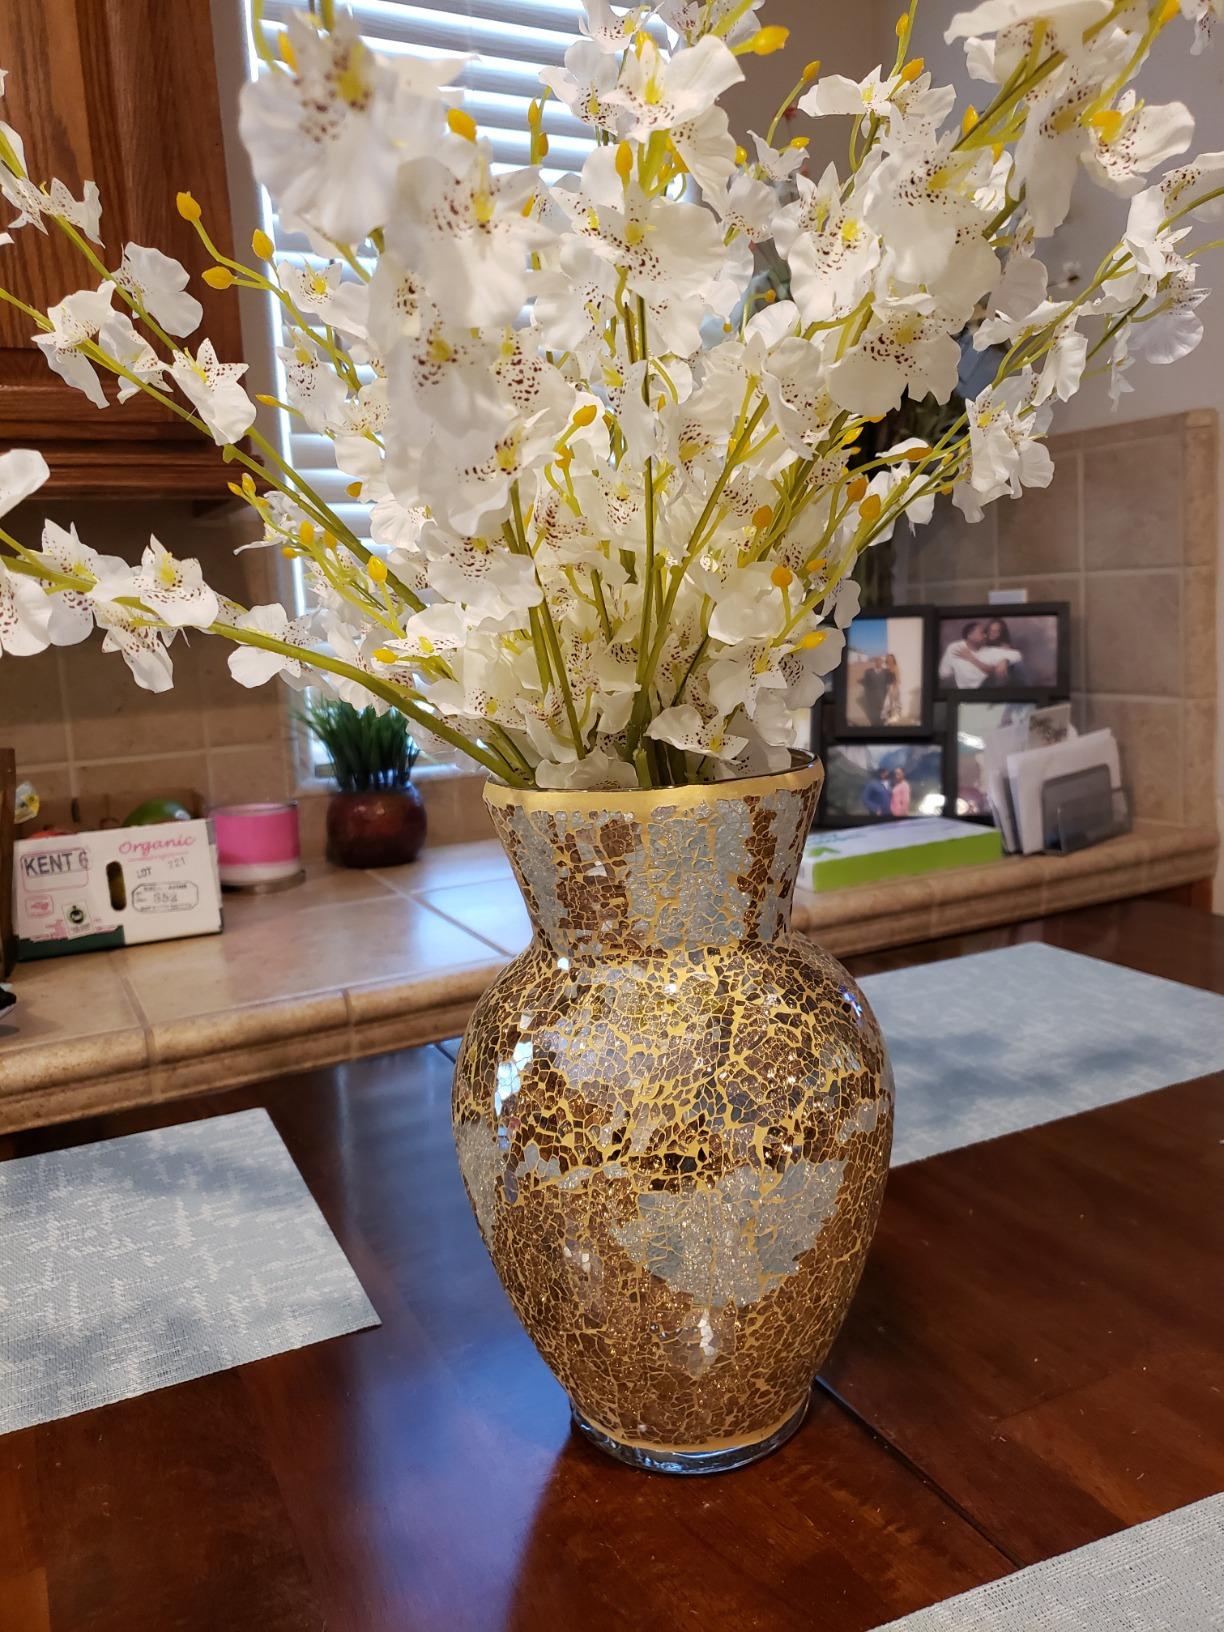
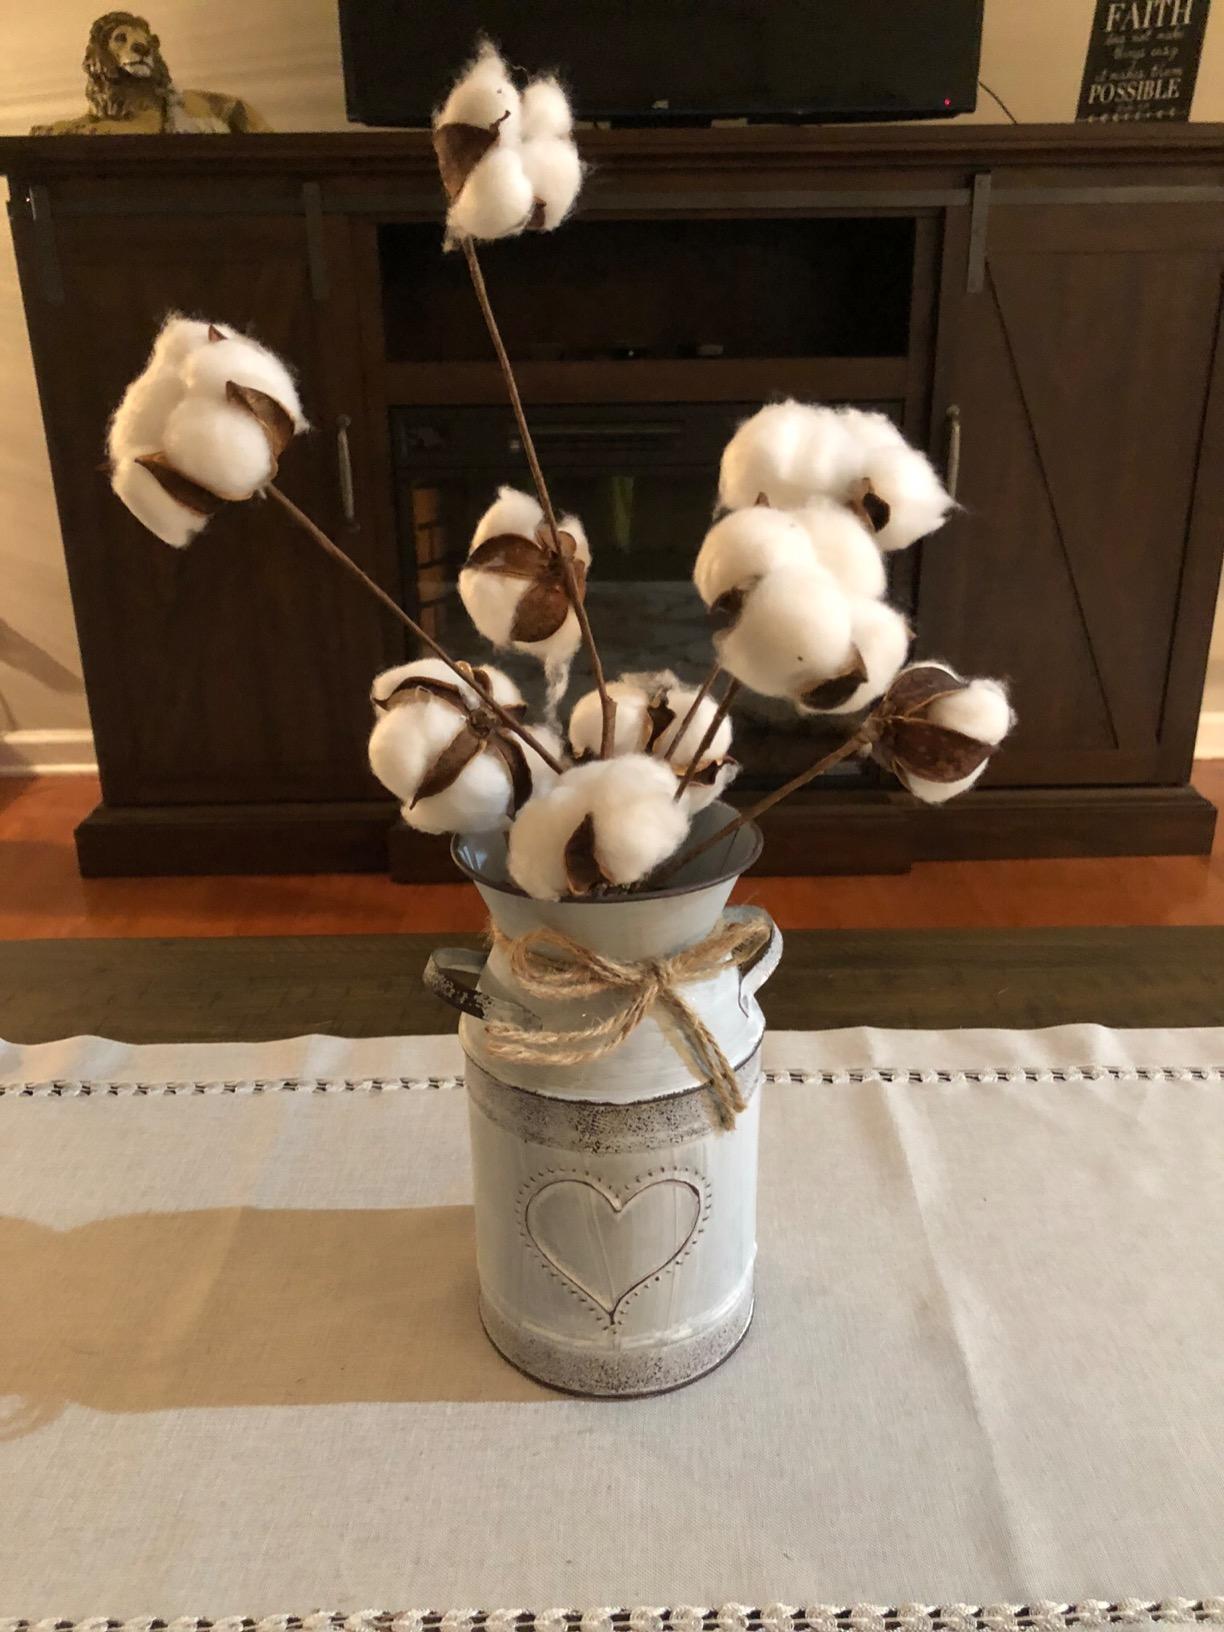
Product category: vase
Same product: no